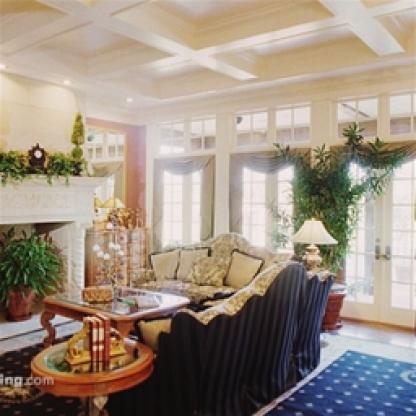
Scene: Indoor